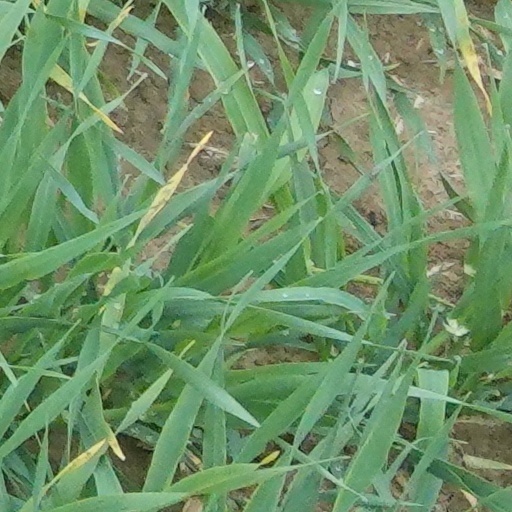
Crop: wheat